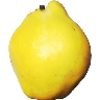
Label: Quince 1